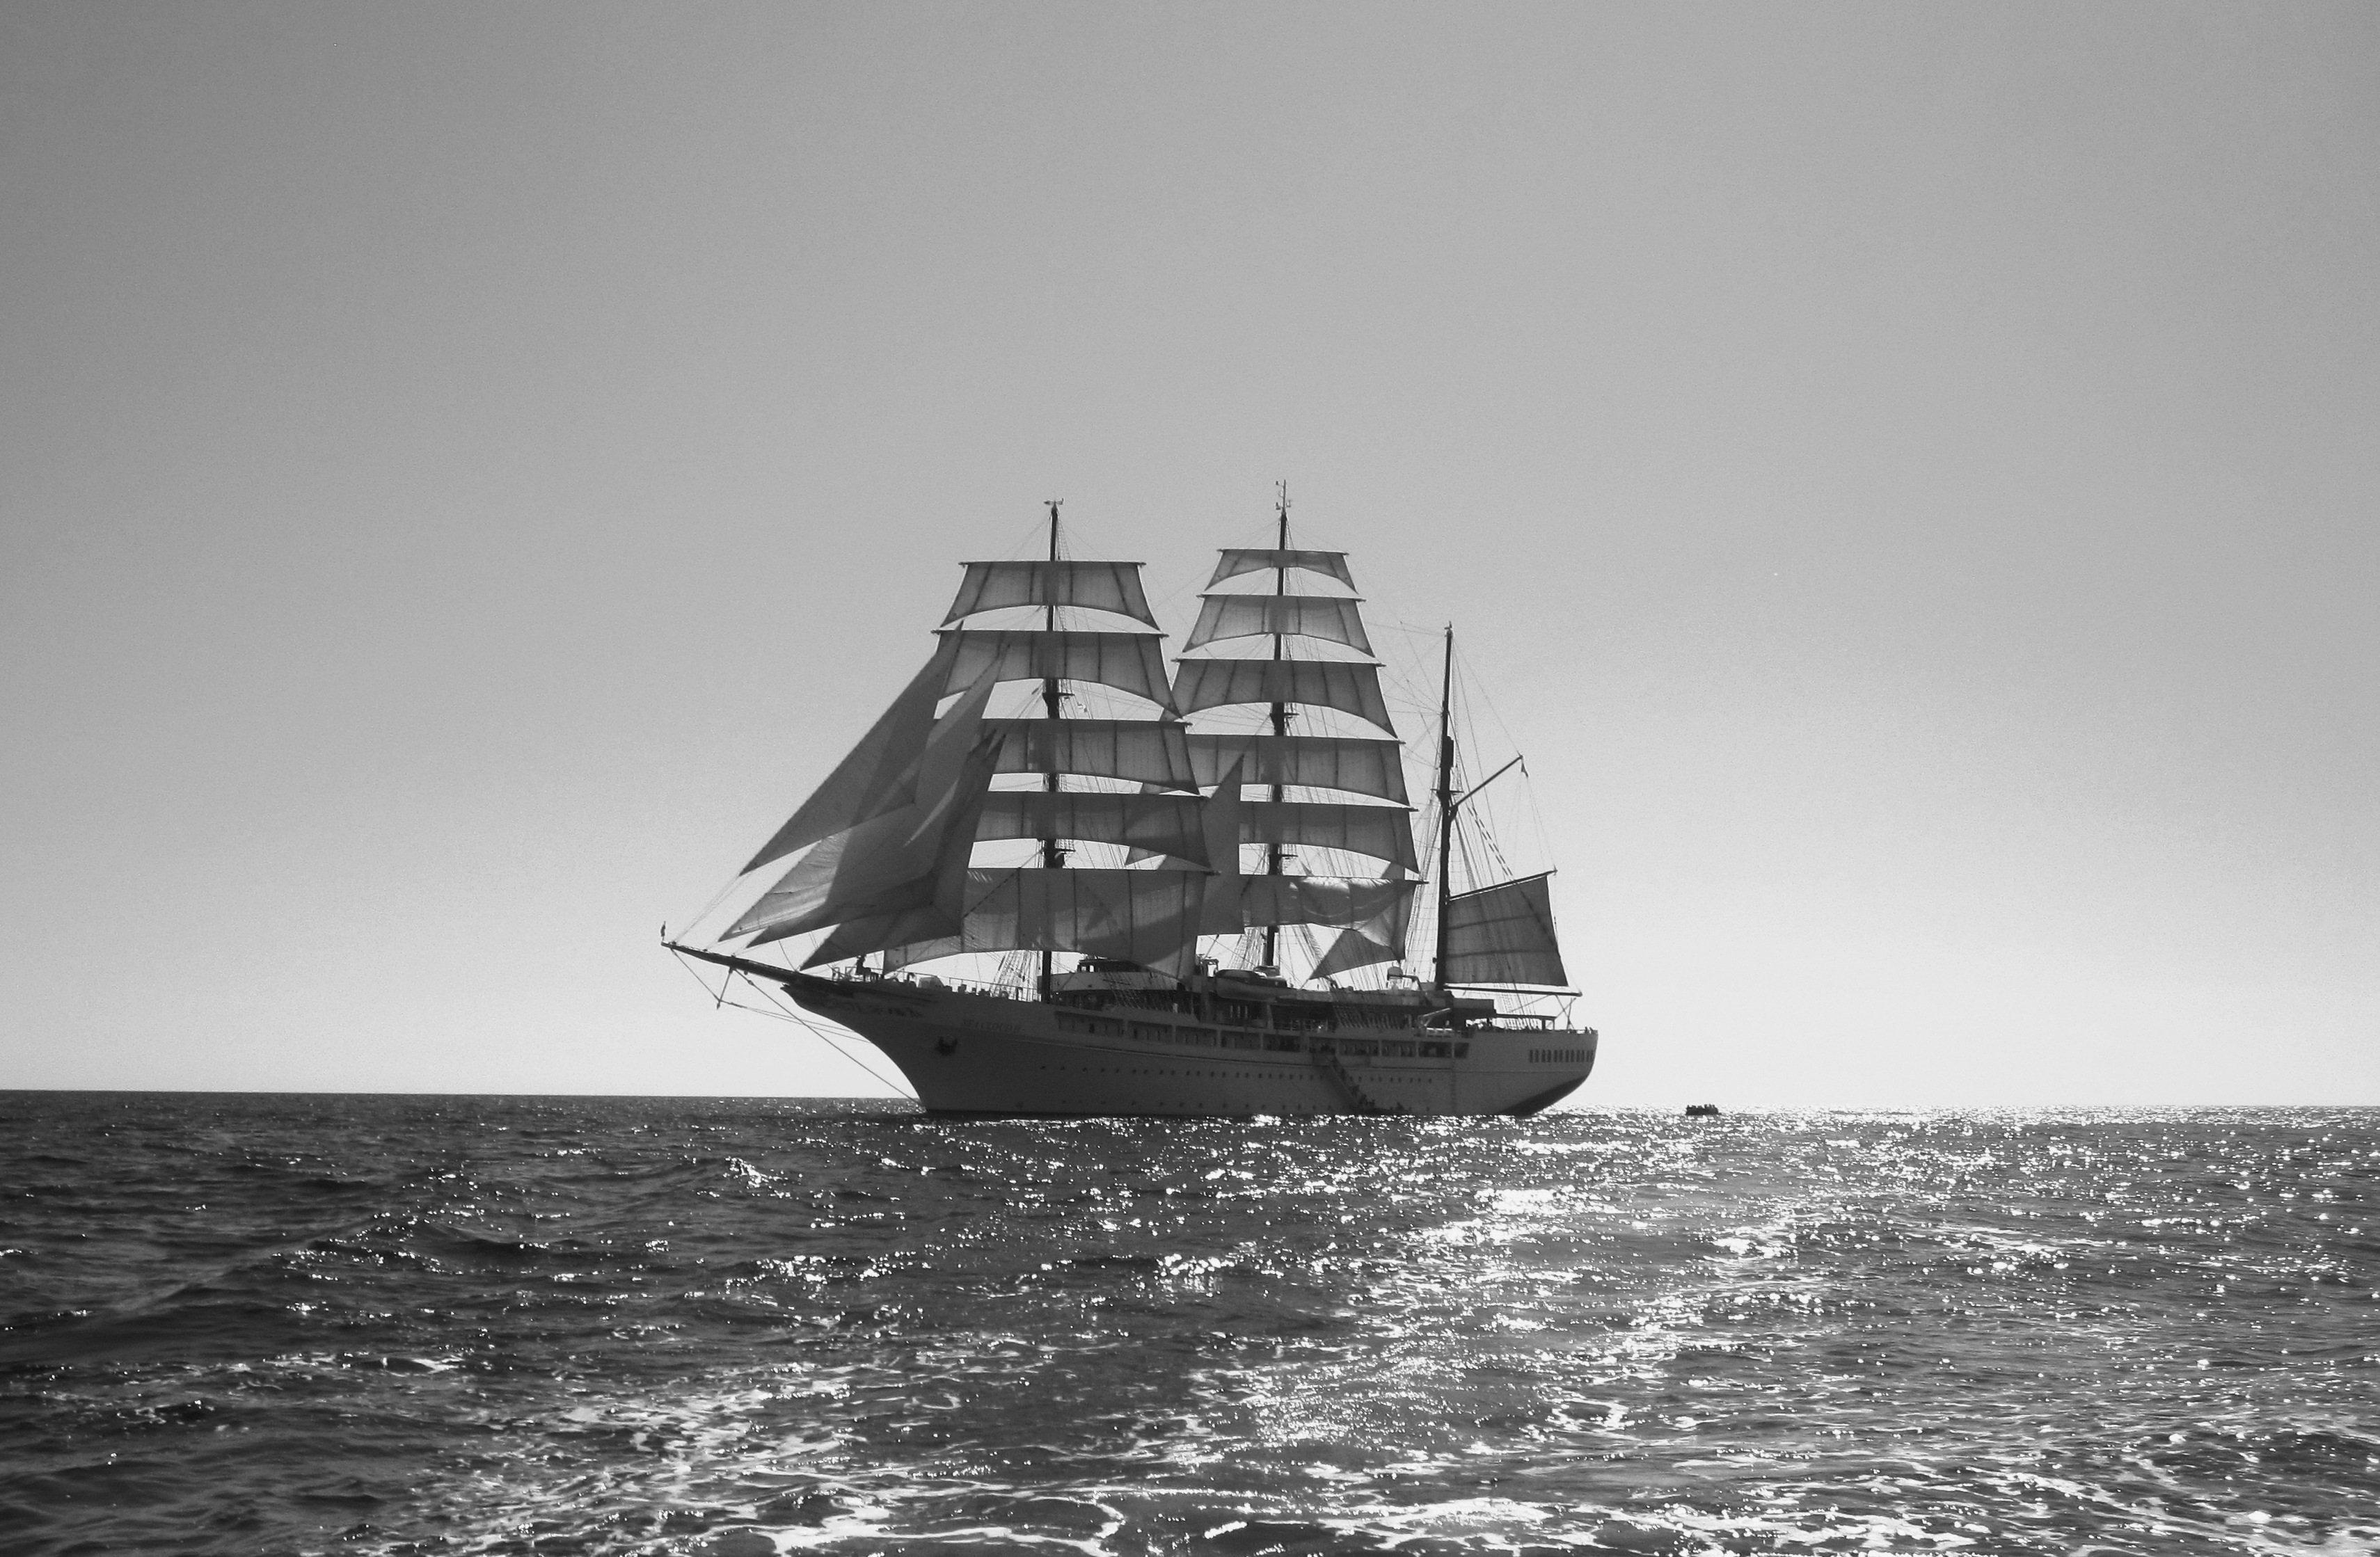
sea, black and white, boat, ship, boot, vehicle, monochrome, sail, sailing vessel, maritime, watercraft, schooner, sailor, historically, windjammer, barque, brig, sailing ship, sailing boats, tall ship, ocean liner, full rigged ship, monochrome photography, caravel, brigantine, ghost ship